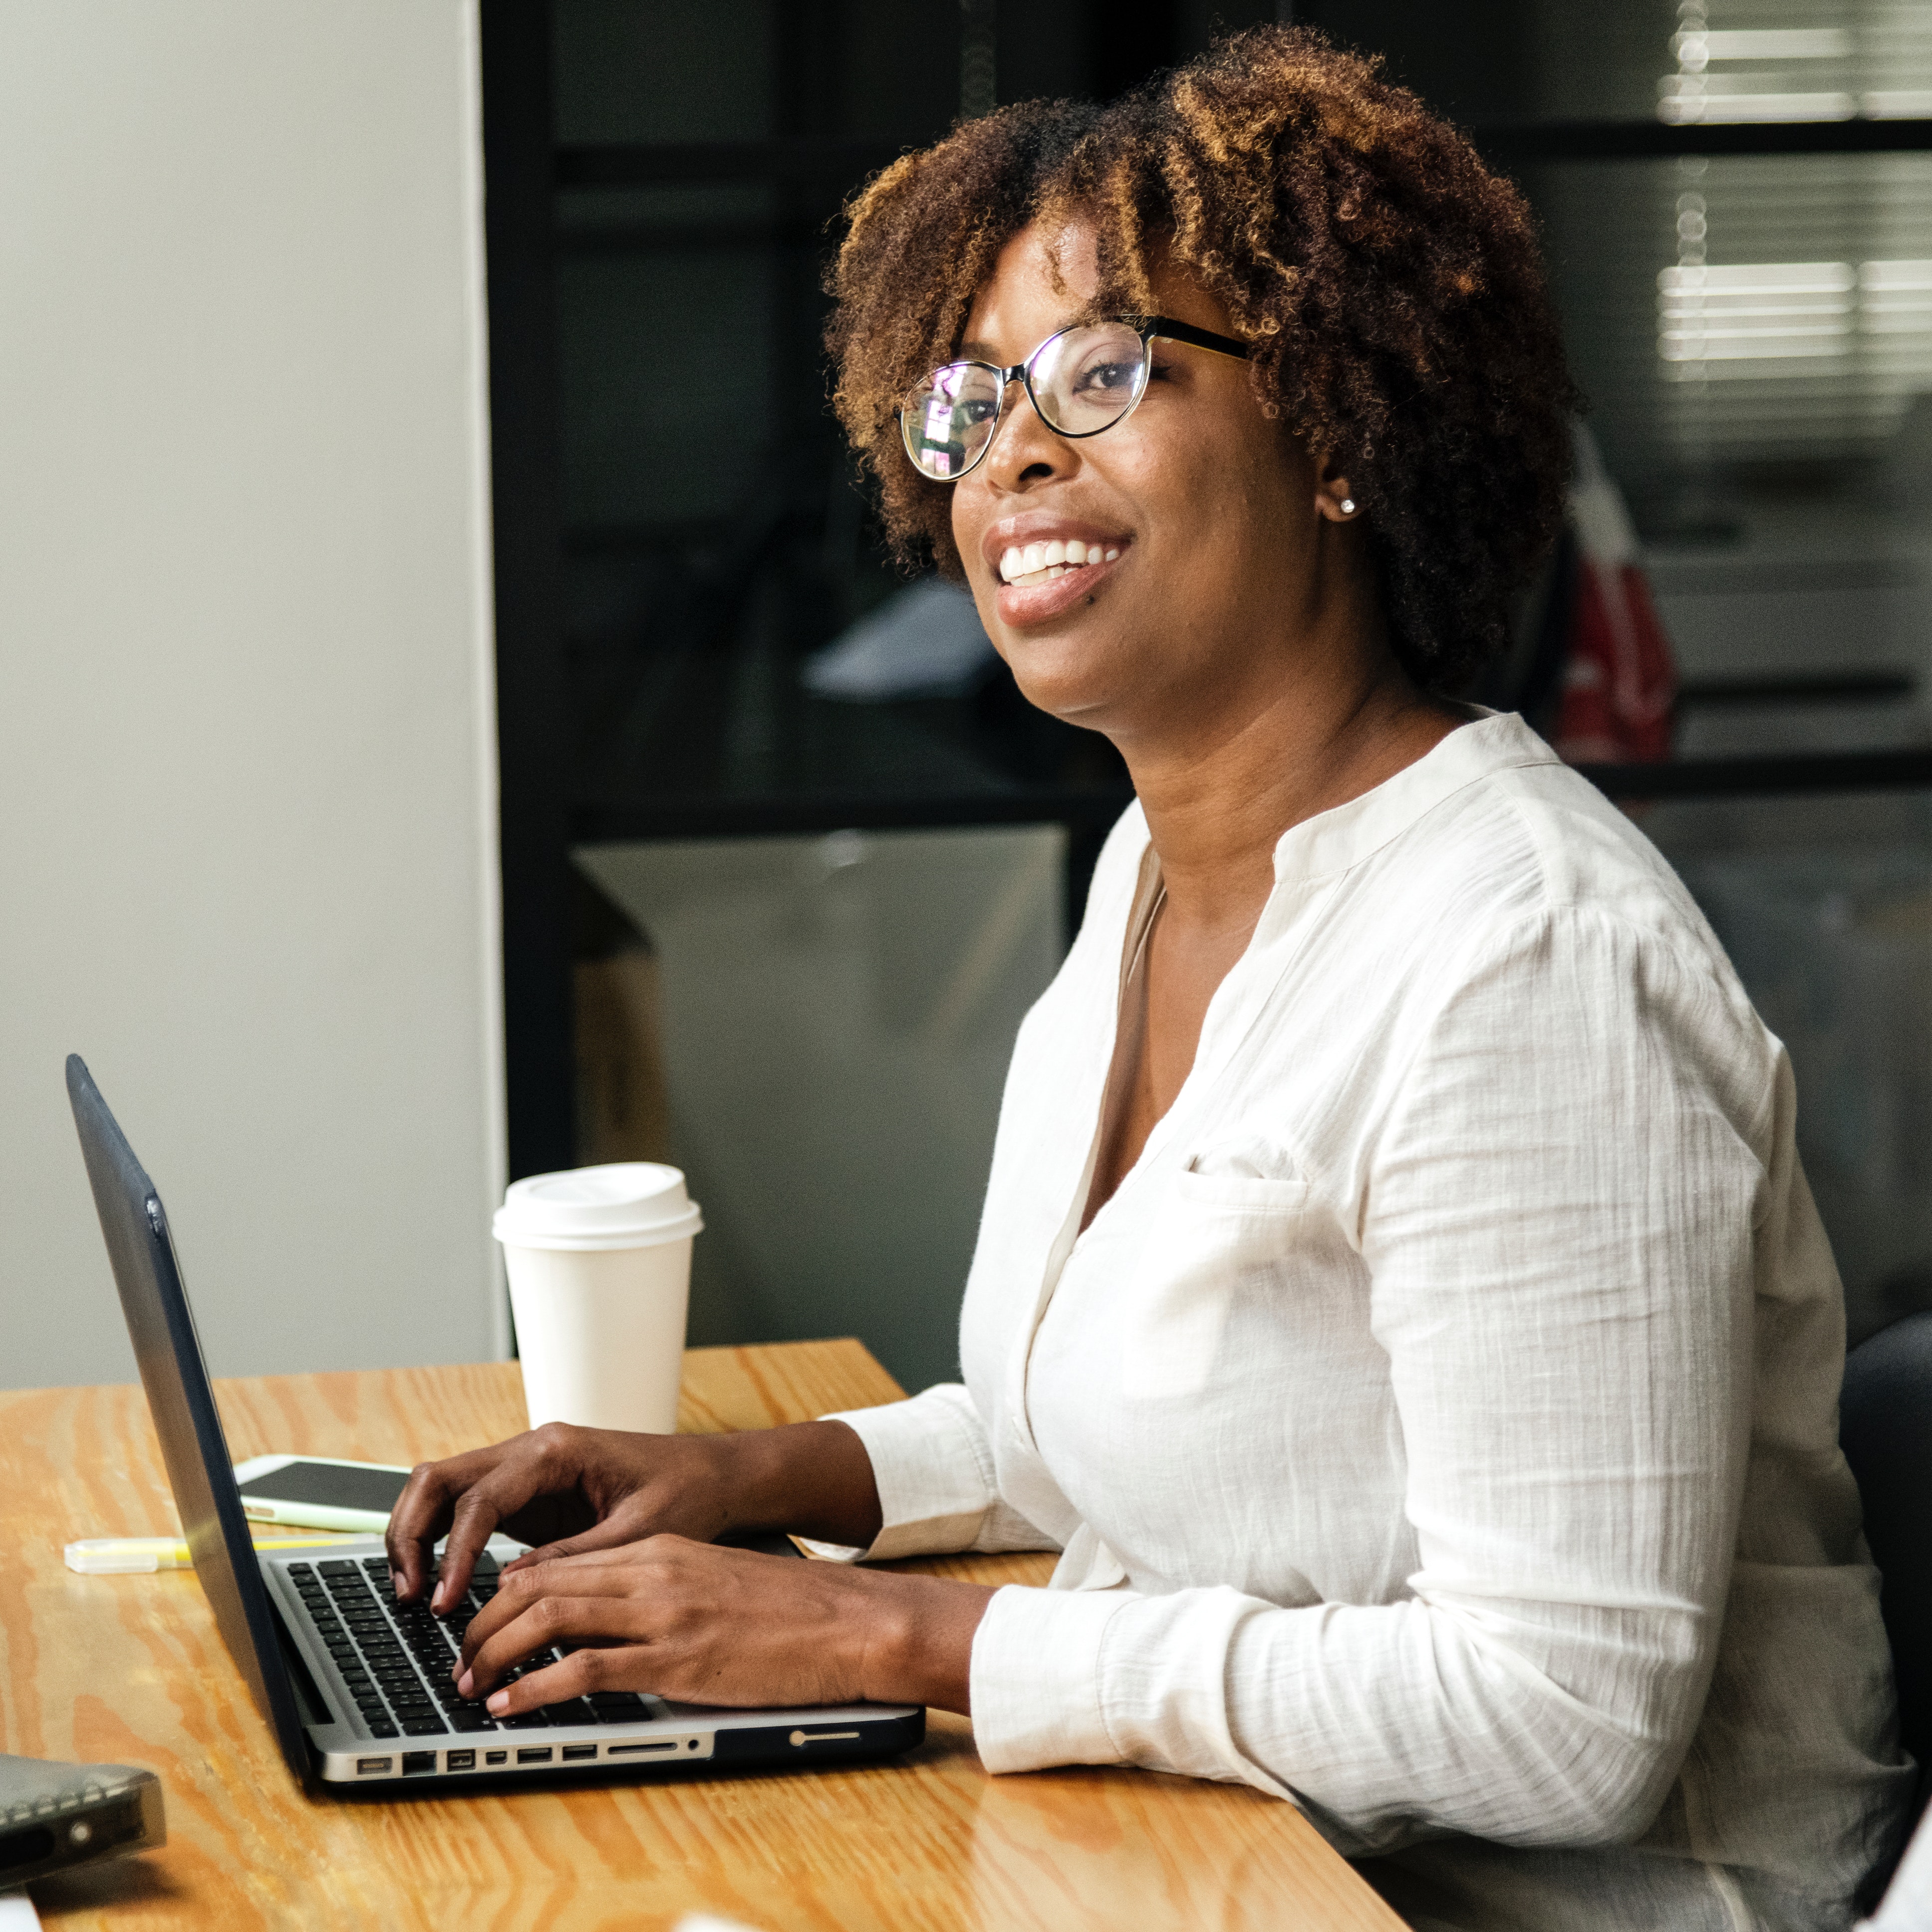
job, white collar worker, employment, technology, laptop, electronic device, sitting, businessperson, business, glasses